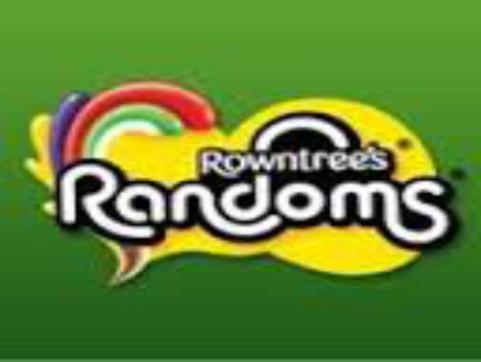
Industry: Food